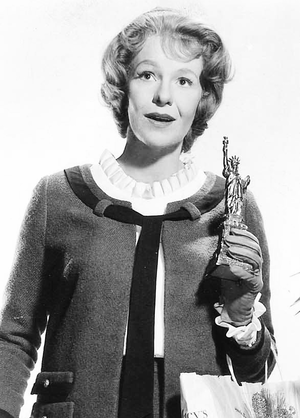
Geraldine Page, de son vrai nom Geraldine Sue Page, était une actrice américaine née le 22 novembre 1924 à Kirksville dans le Missouri et morte d'une crise cardiaque le 13 juin 1987 à New York. Elle fut oscarisée en 1986 pour son rôle de Mrs. Watts dans Mémoires du Texas de Peter Masterson, sorti en 1985.
Les Aventures de Bernard et Bianca est le 29ᵉ long-métrage d'animation et le 23ᵉ « Classique d'animation » des studios Disney. Sorti en 1977, il est adapté des livres de Margery Sharp, The Rescuers et Miss Bianca, parus en 1959 et 1962.